Worcester, South Africa

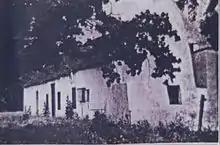
Pokkekraal, Worcester District

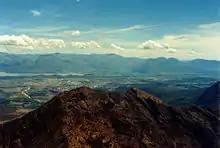
View of Worcester and Breede River Valley from Ben Heatlie peak

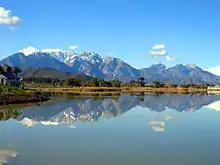
Worcester Dam in mid-winter as viewed from Mountain Mill Mall

In the early days of the Cape's history the main road through the great mountain barrier which stretches northwards from the Hottentots-Holland, Wemmershoek and Slanghoek mountains to the Groot Winterhoek mountains, lay through the Roodezand Pass into the valley of Tulbagh. From here the road gave access in the south-east to "the original great rift valley of Africa" as Jan Smuts once described the Breede River Valley.